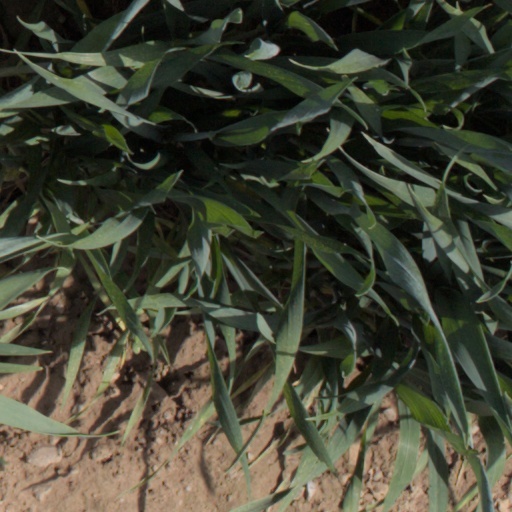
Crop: wheat